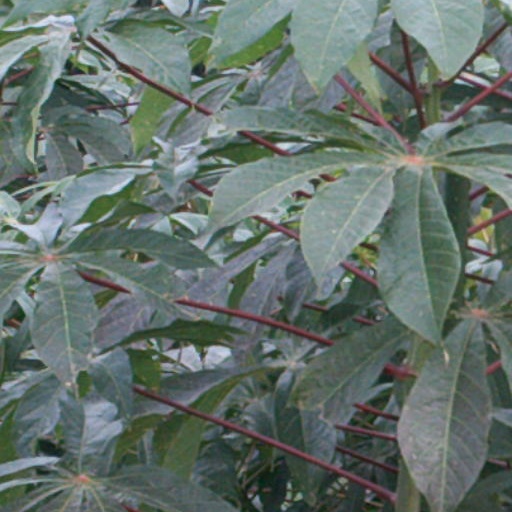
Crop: cassava